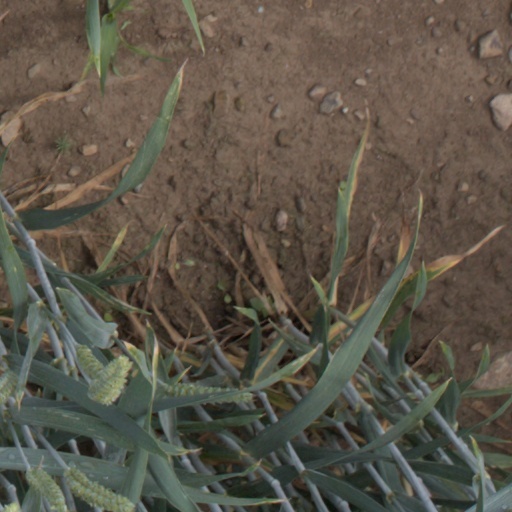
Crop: wheat